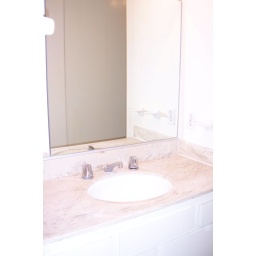
The sink is outside of the bathroom / shower in hallway - great place to do my hair ;)